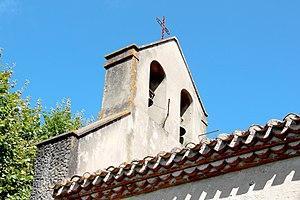
Chapelle de Vals à Varilhes
Varilhes est une commune française située dans le département de l'Ariège en région Occitanie.